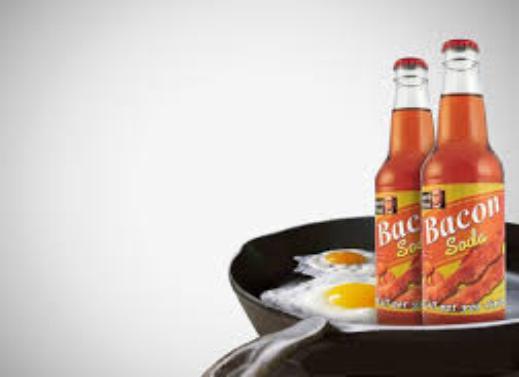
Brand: Bacon soda
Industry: Food